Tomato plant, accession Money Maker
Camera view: bottom (45 deg); turntable rotation: 150 degrees
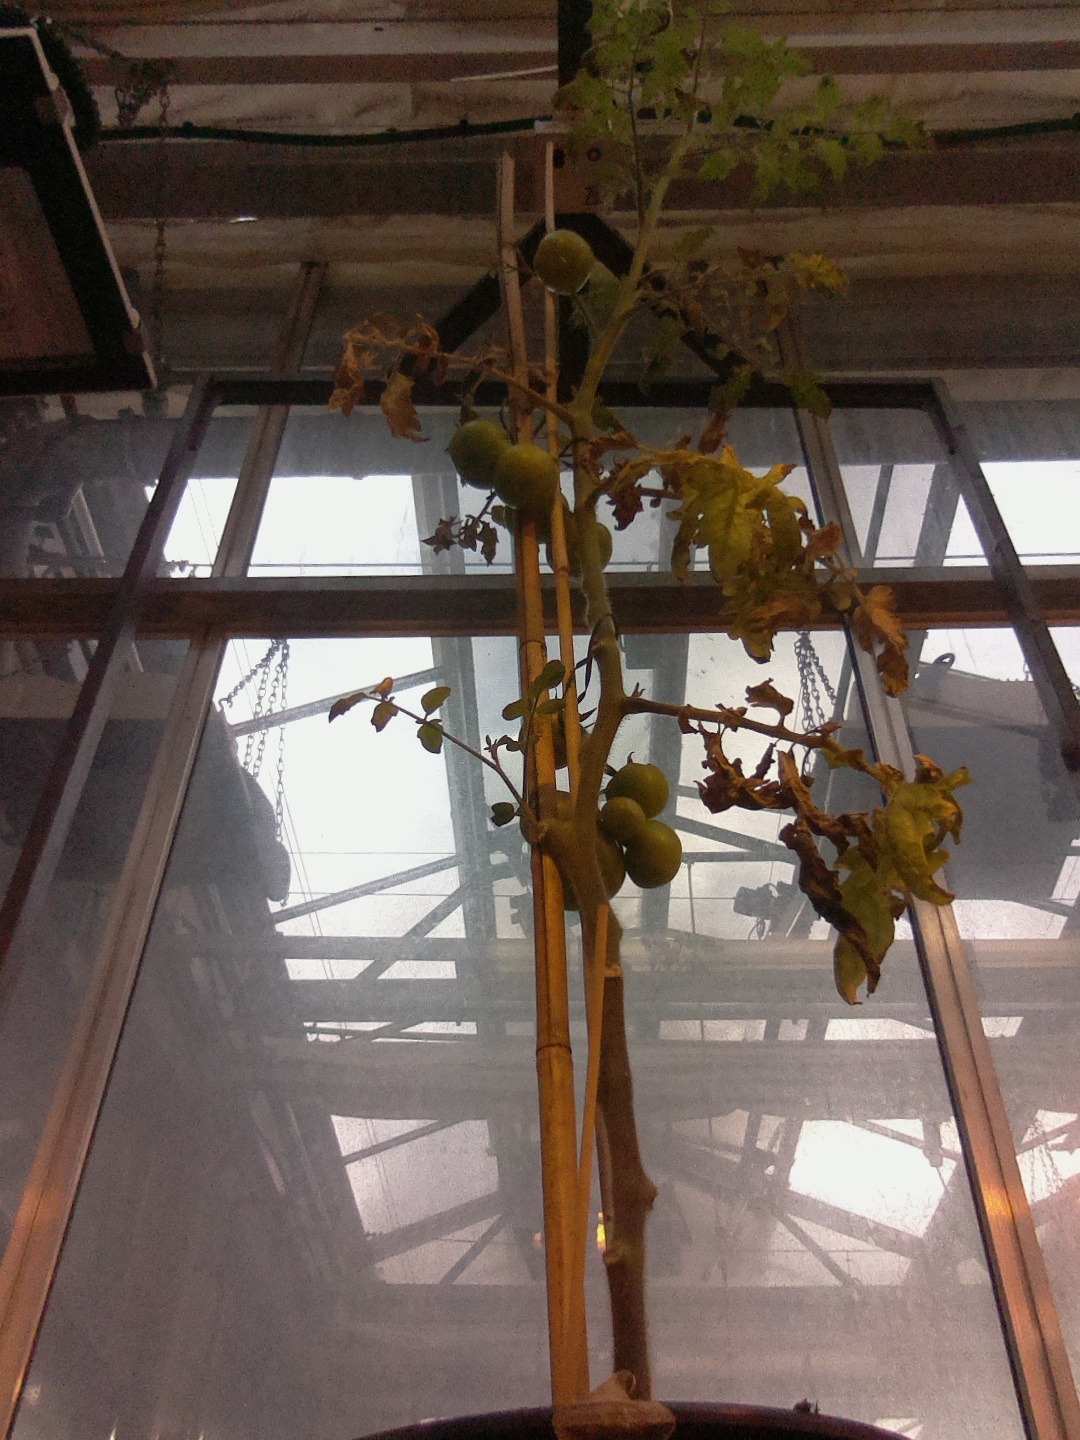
BBCH growth stage 77: 70%-80% of final fruit size